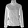
Label: Coat